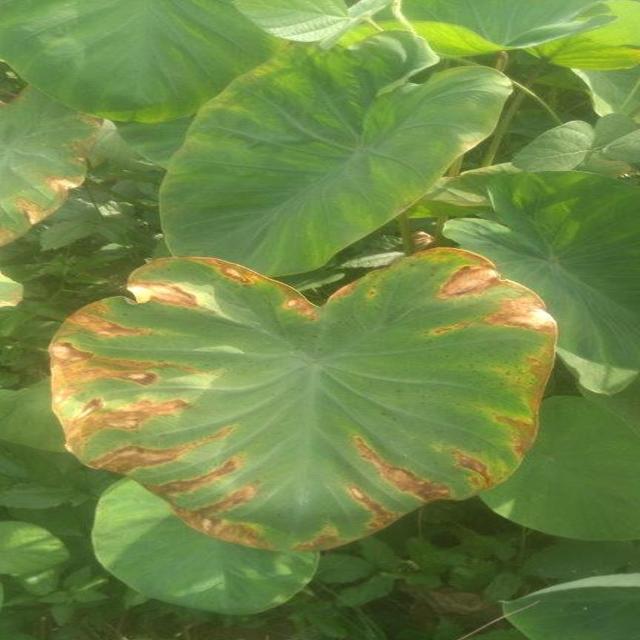
Label: Mid_Blight